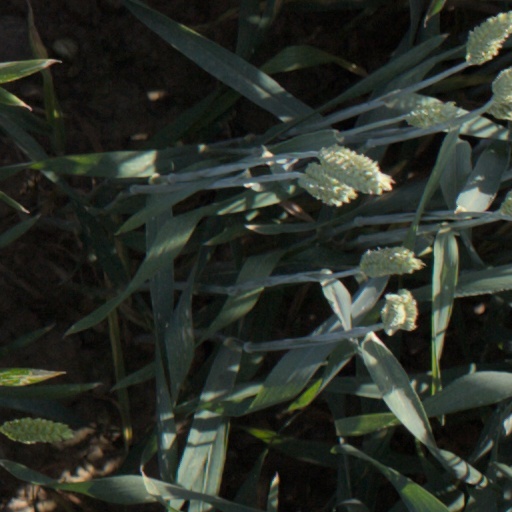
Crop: wheat